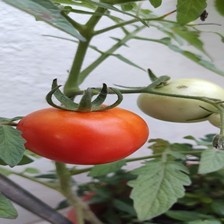
Label: tomato